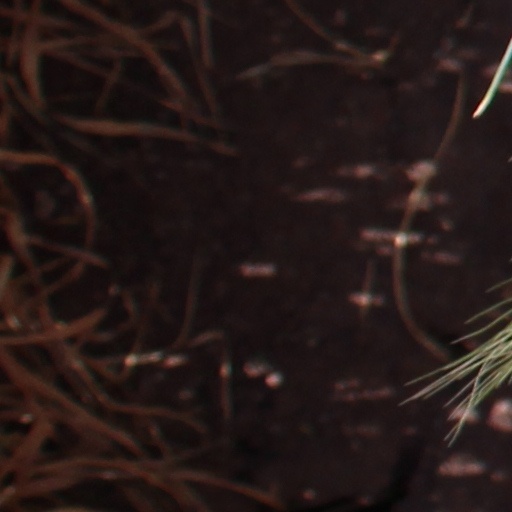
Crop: wheat